Snaefell Mountain Railway

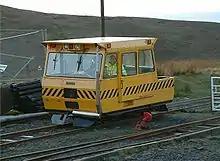
Civil Aviation Railcar No. 4

There have been four different railcars on the line, all Wickham trolleys, starting with Air Ministry No. 1 which arrived in Air Force Blue livery, but was repainted into yellow and black (Civil Aviation Authority colours) in the 1960s; it has since been sold to a private owner and shipped to the UK in June 2007 for restoration. The second car also arrived in Air Force Blue livery, and was likewise repainted into yellow and black in the 1960s. The third trolley (built 1977) remains in service. The newest, No. 4, is currently in use by National Air Traffic Services (the successor of the Air Ministry and Civil Aviation Authority). The vehicles are used by crews travelling to maintain the aerial masts at the top of Snaefell mountain.